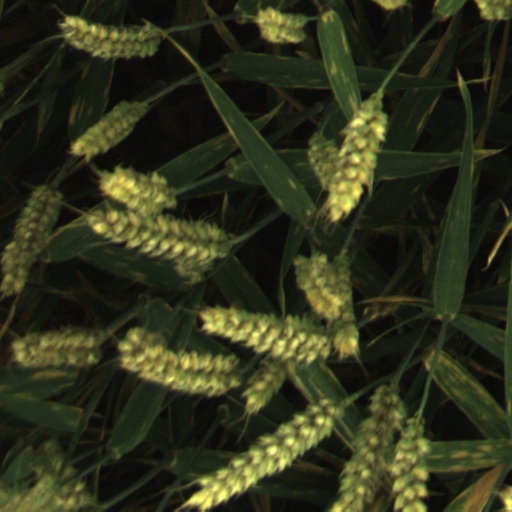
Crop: wheat